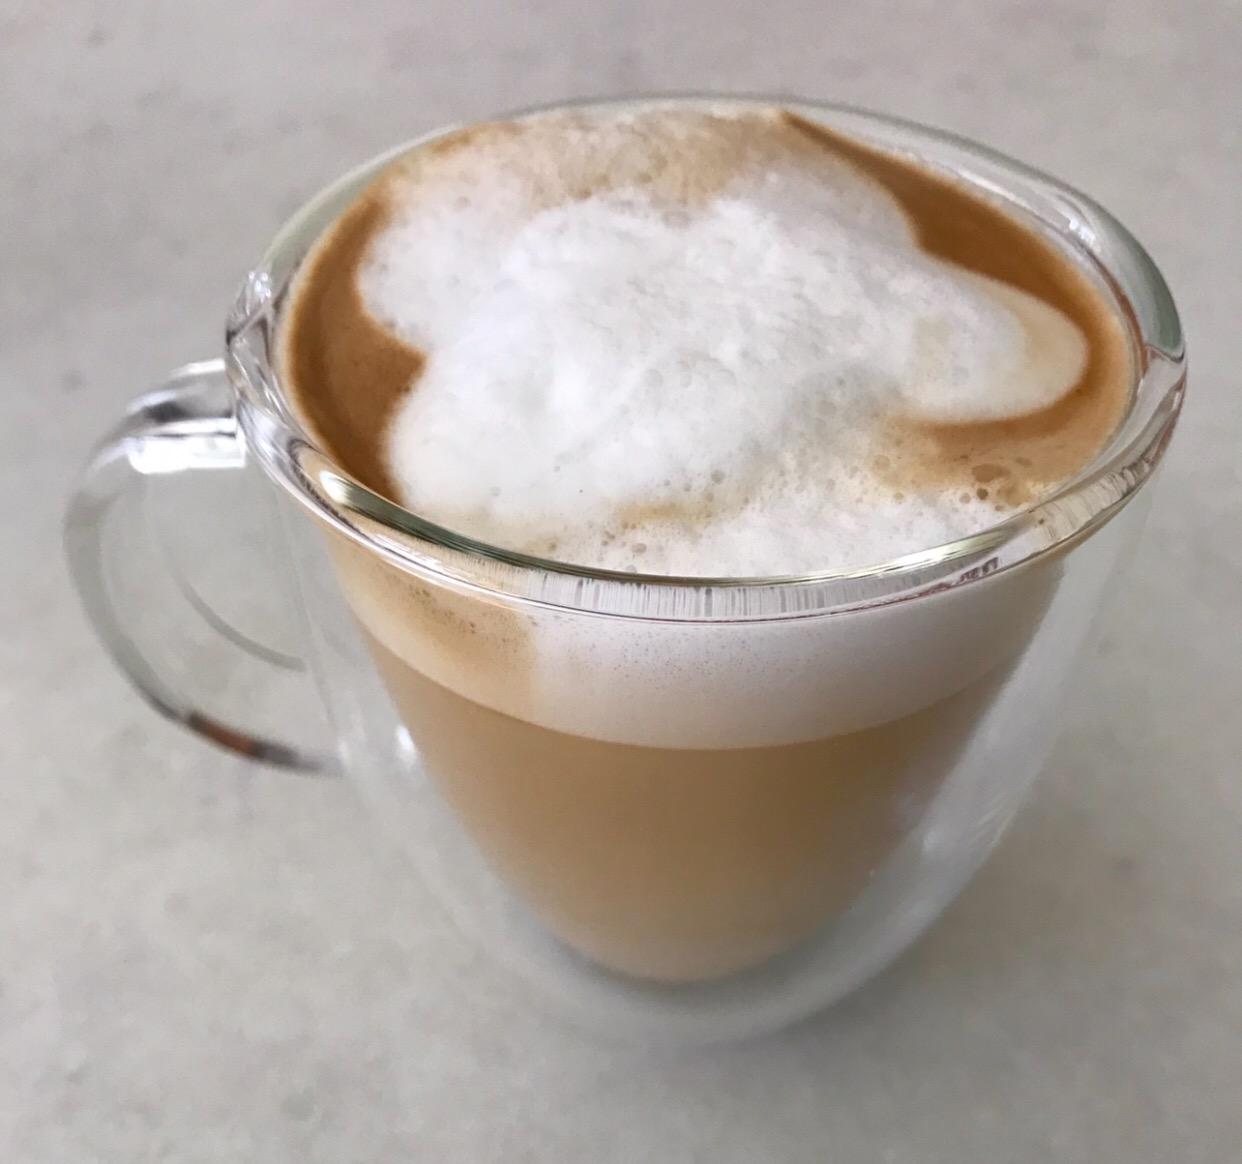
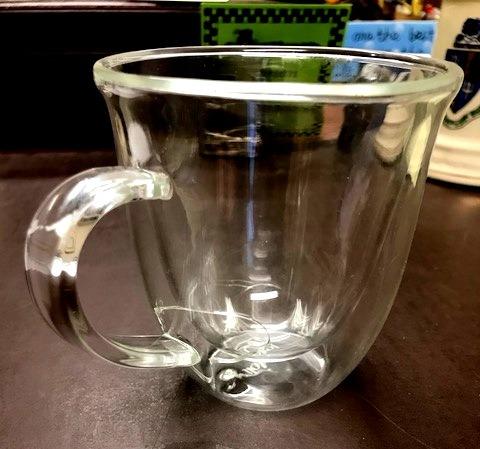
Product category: items_mug
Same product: no